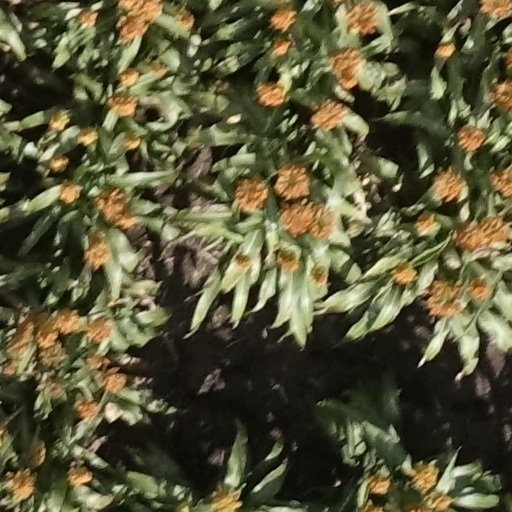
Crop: sorghum